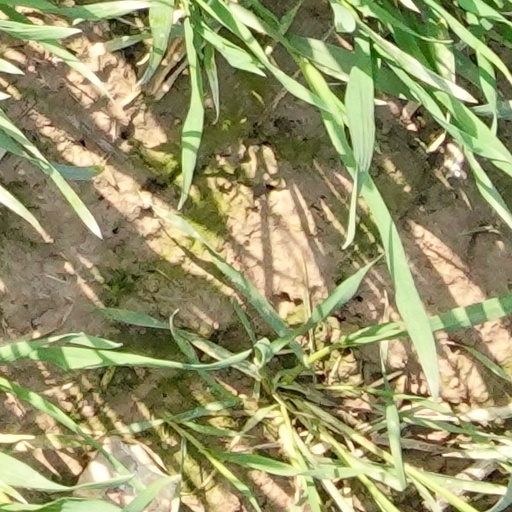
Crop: wheat